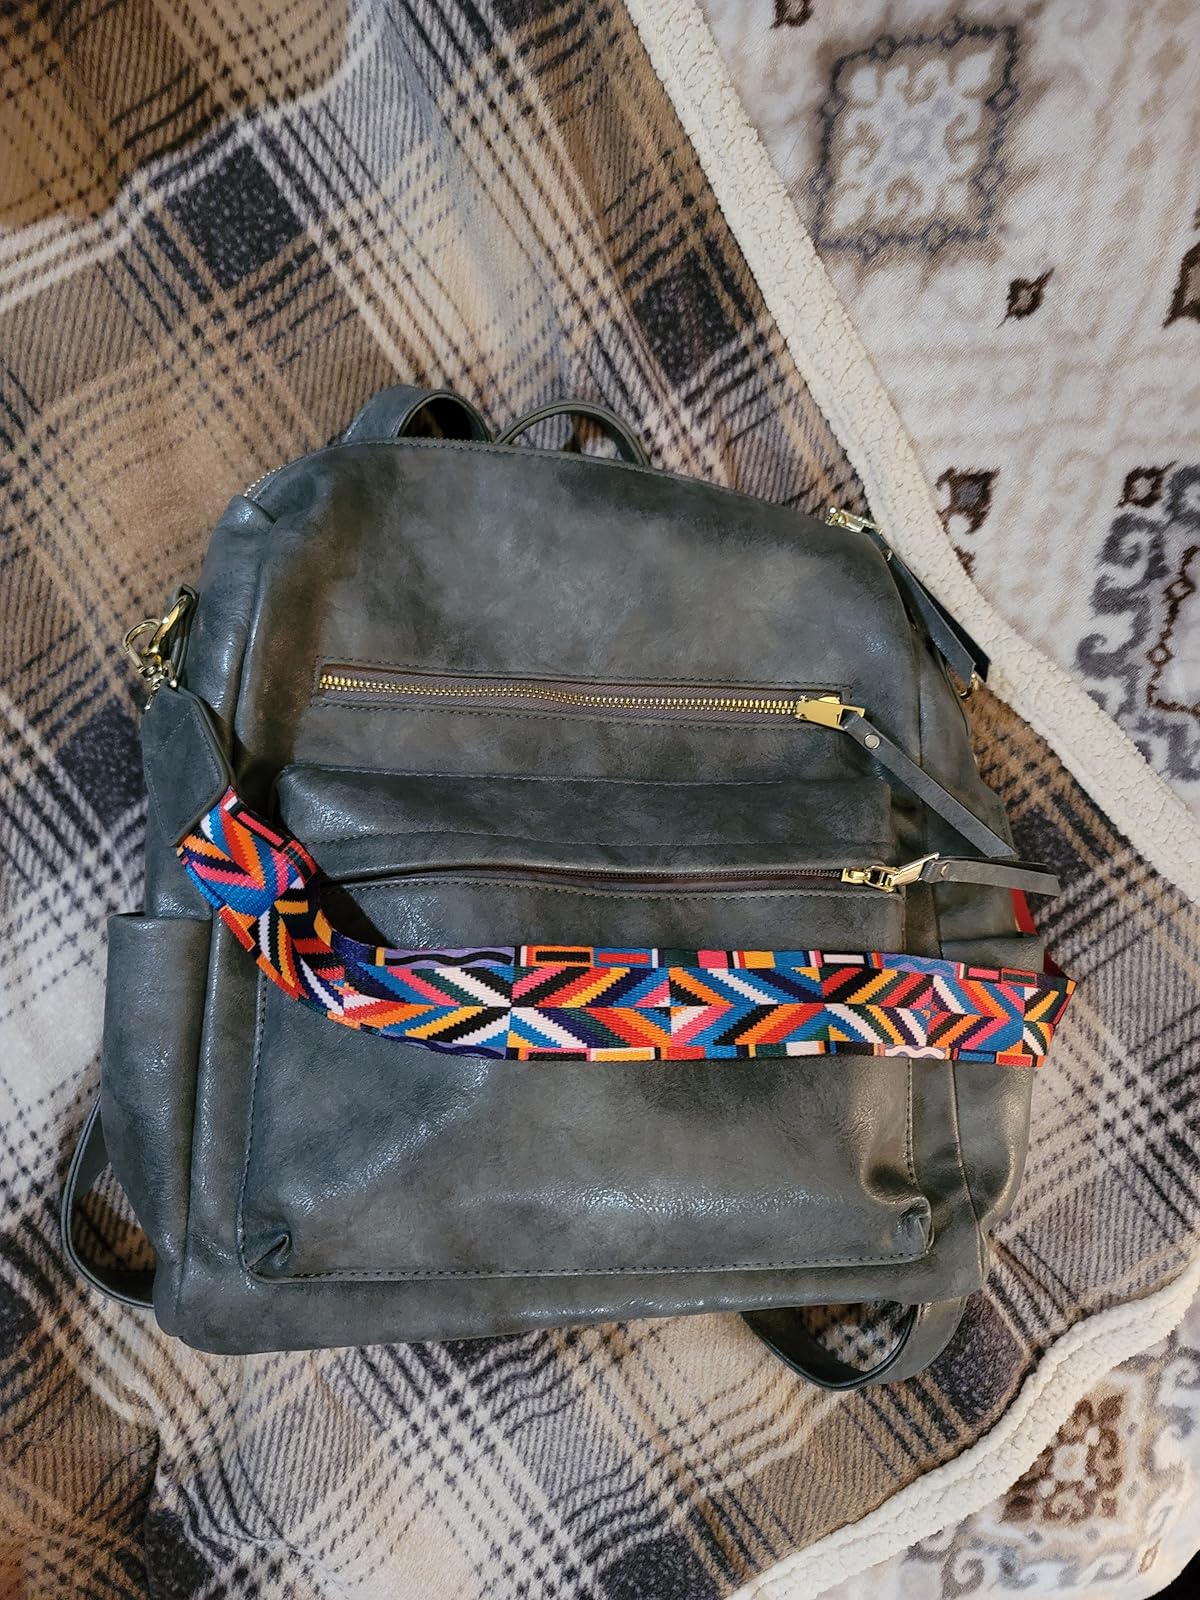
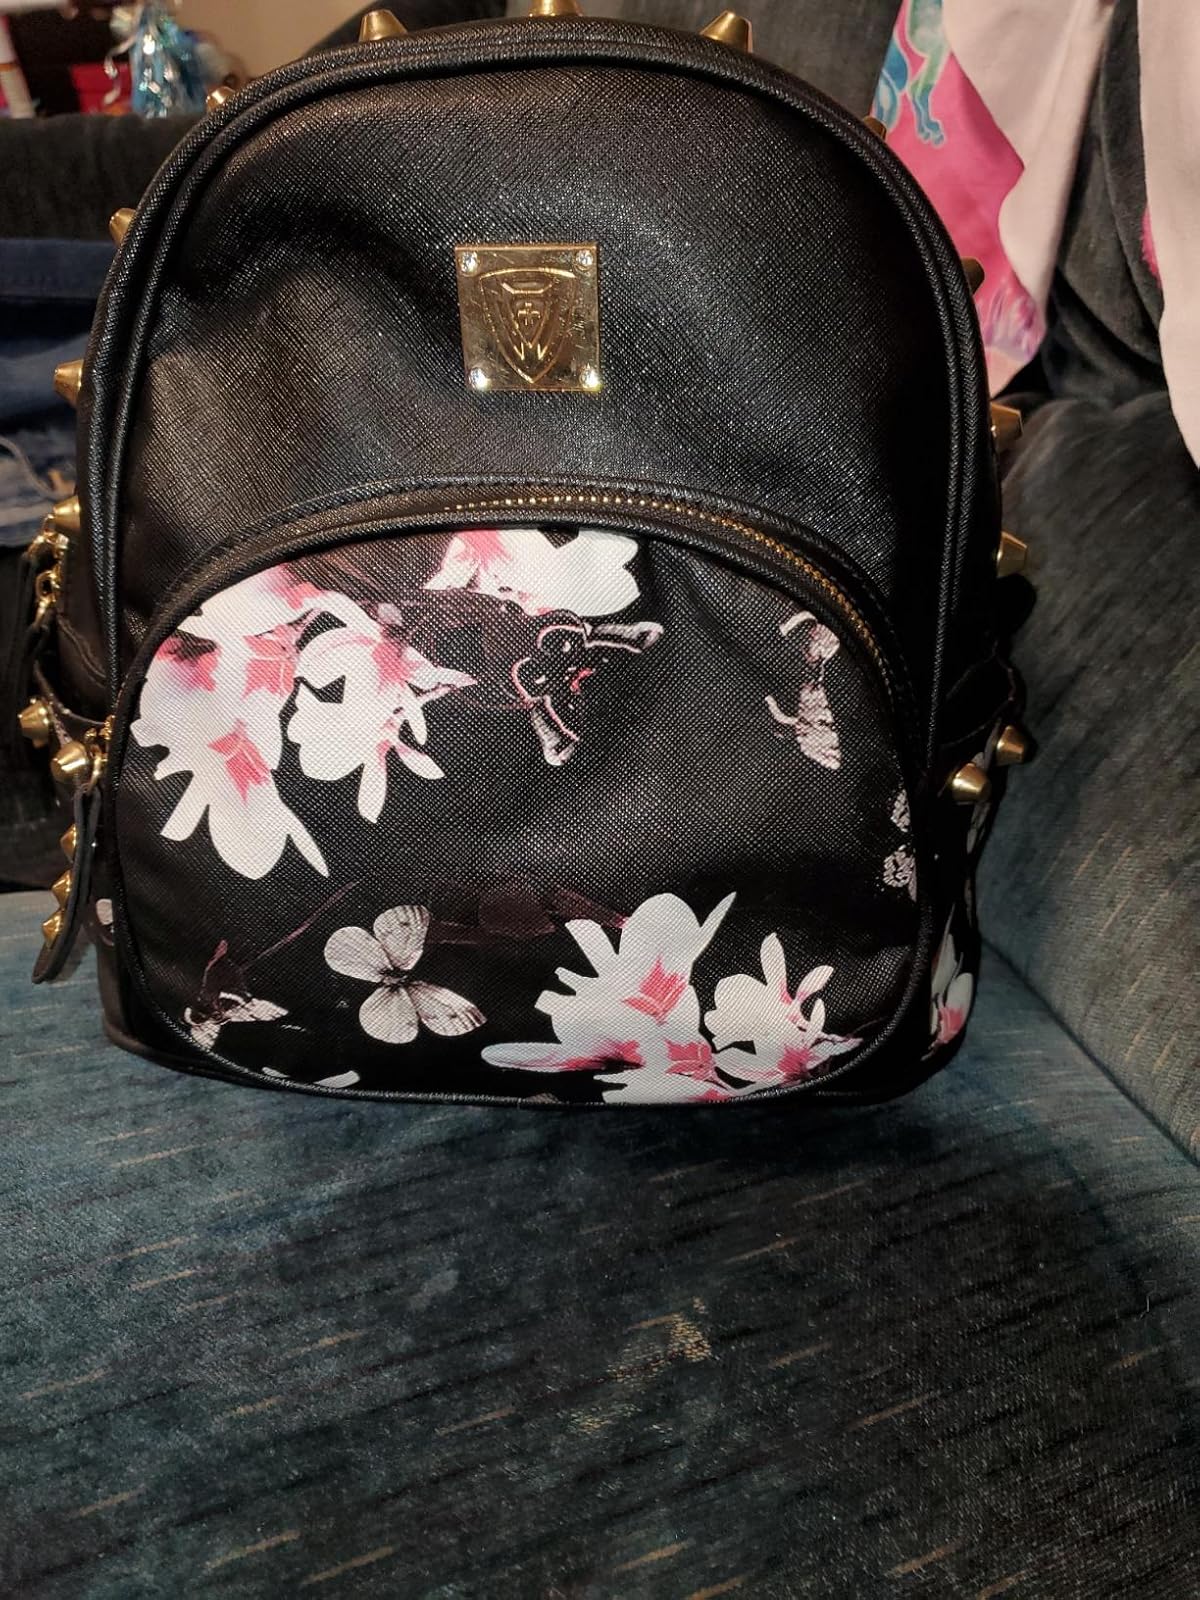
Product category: accessories_handbag
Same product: no